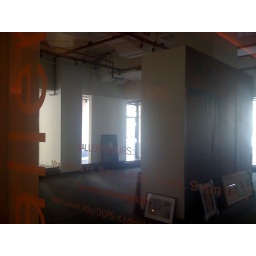
View of the gallery. To the left, you will see the windows that you could see on the street in image #2